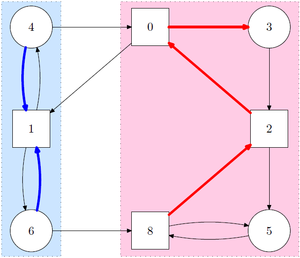
En informatique théorique, un jeu de parité est un jeu à deux joueurs sur un graphe orienté où chaque sommet est étiqueté par un entier, appelé couleur ou priorité. Chaque joueur possède son propre sous-ensemble de sommets. Une partie est un chemin infini dans le graphe. Le premier joueur gagne lorsque la plus grande couleur visitée une infinité de fois est paire. Les jeux de parité sont importants en vérification de modèles, en particulier lorsque la propriété temporelle est exprimée en mu-calcul.